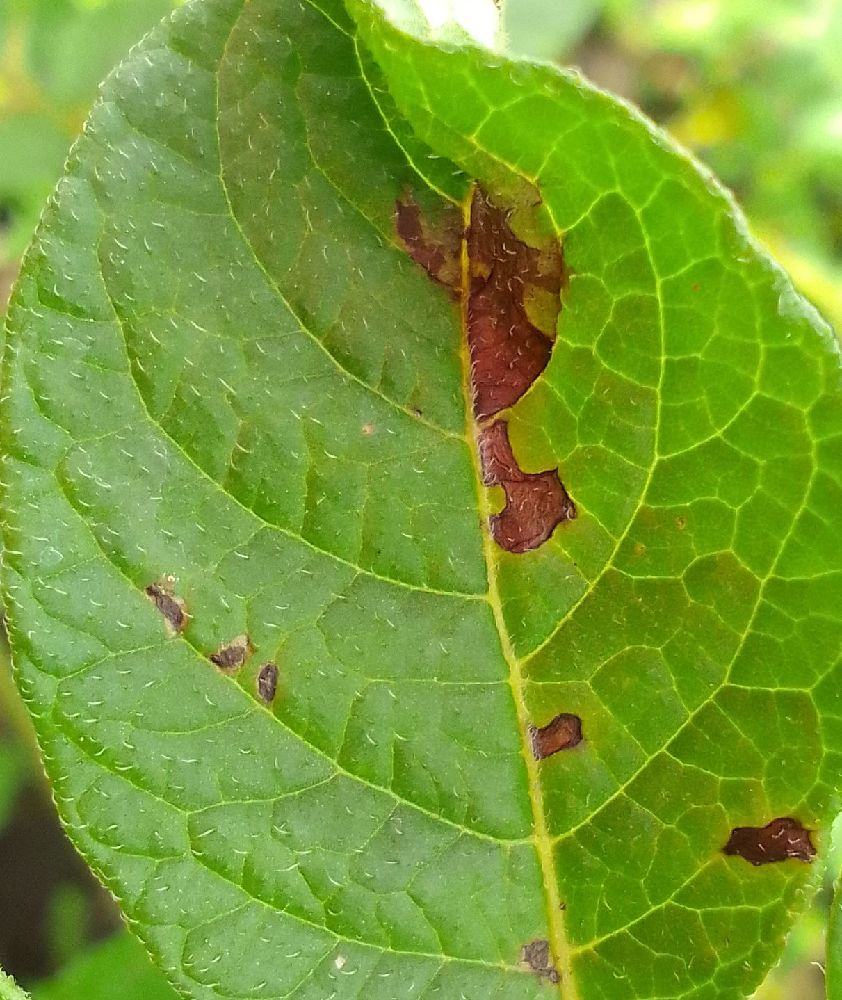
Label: Late blight